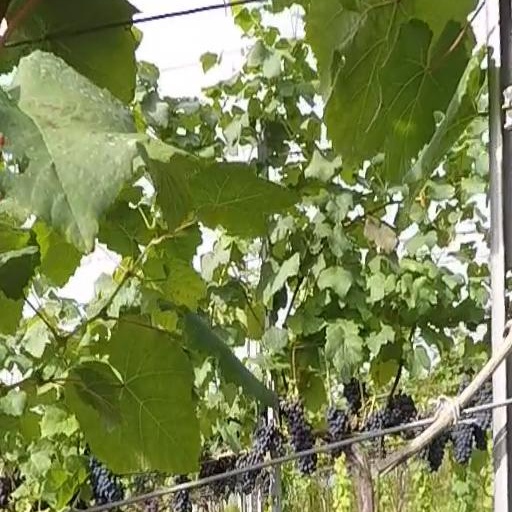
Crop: grape